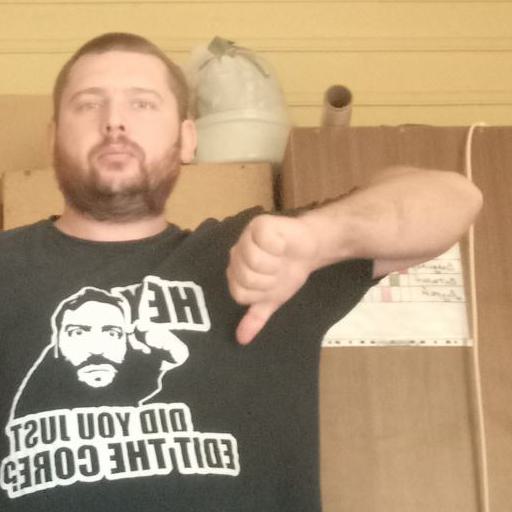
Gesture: dislike